Sigma Lambda Upsilon

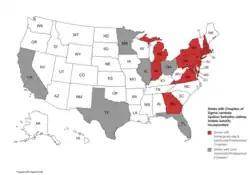
Sigma Lambda Upsilon locations

Sigma Lambda Upsilon has 44 active undergraduate chapters, eighteen active graduate chapters, and one designated memorial chapter for deceased members. Graduate chapters are open to alumnae as well as alumnae initiates.